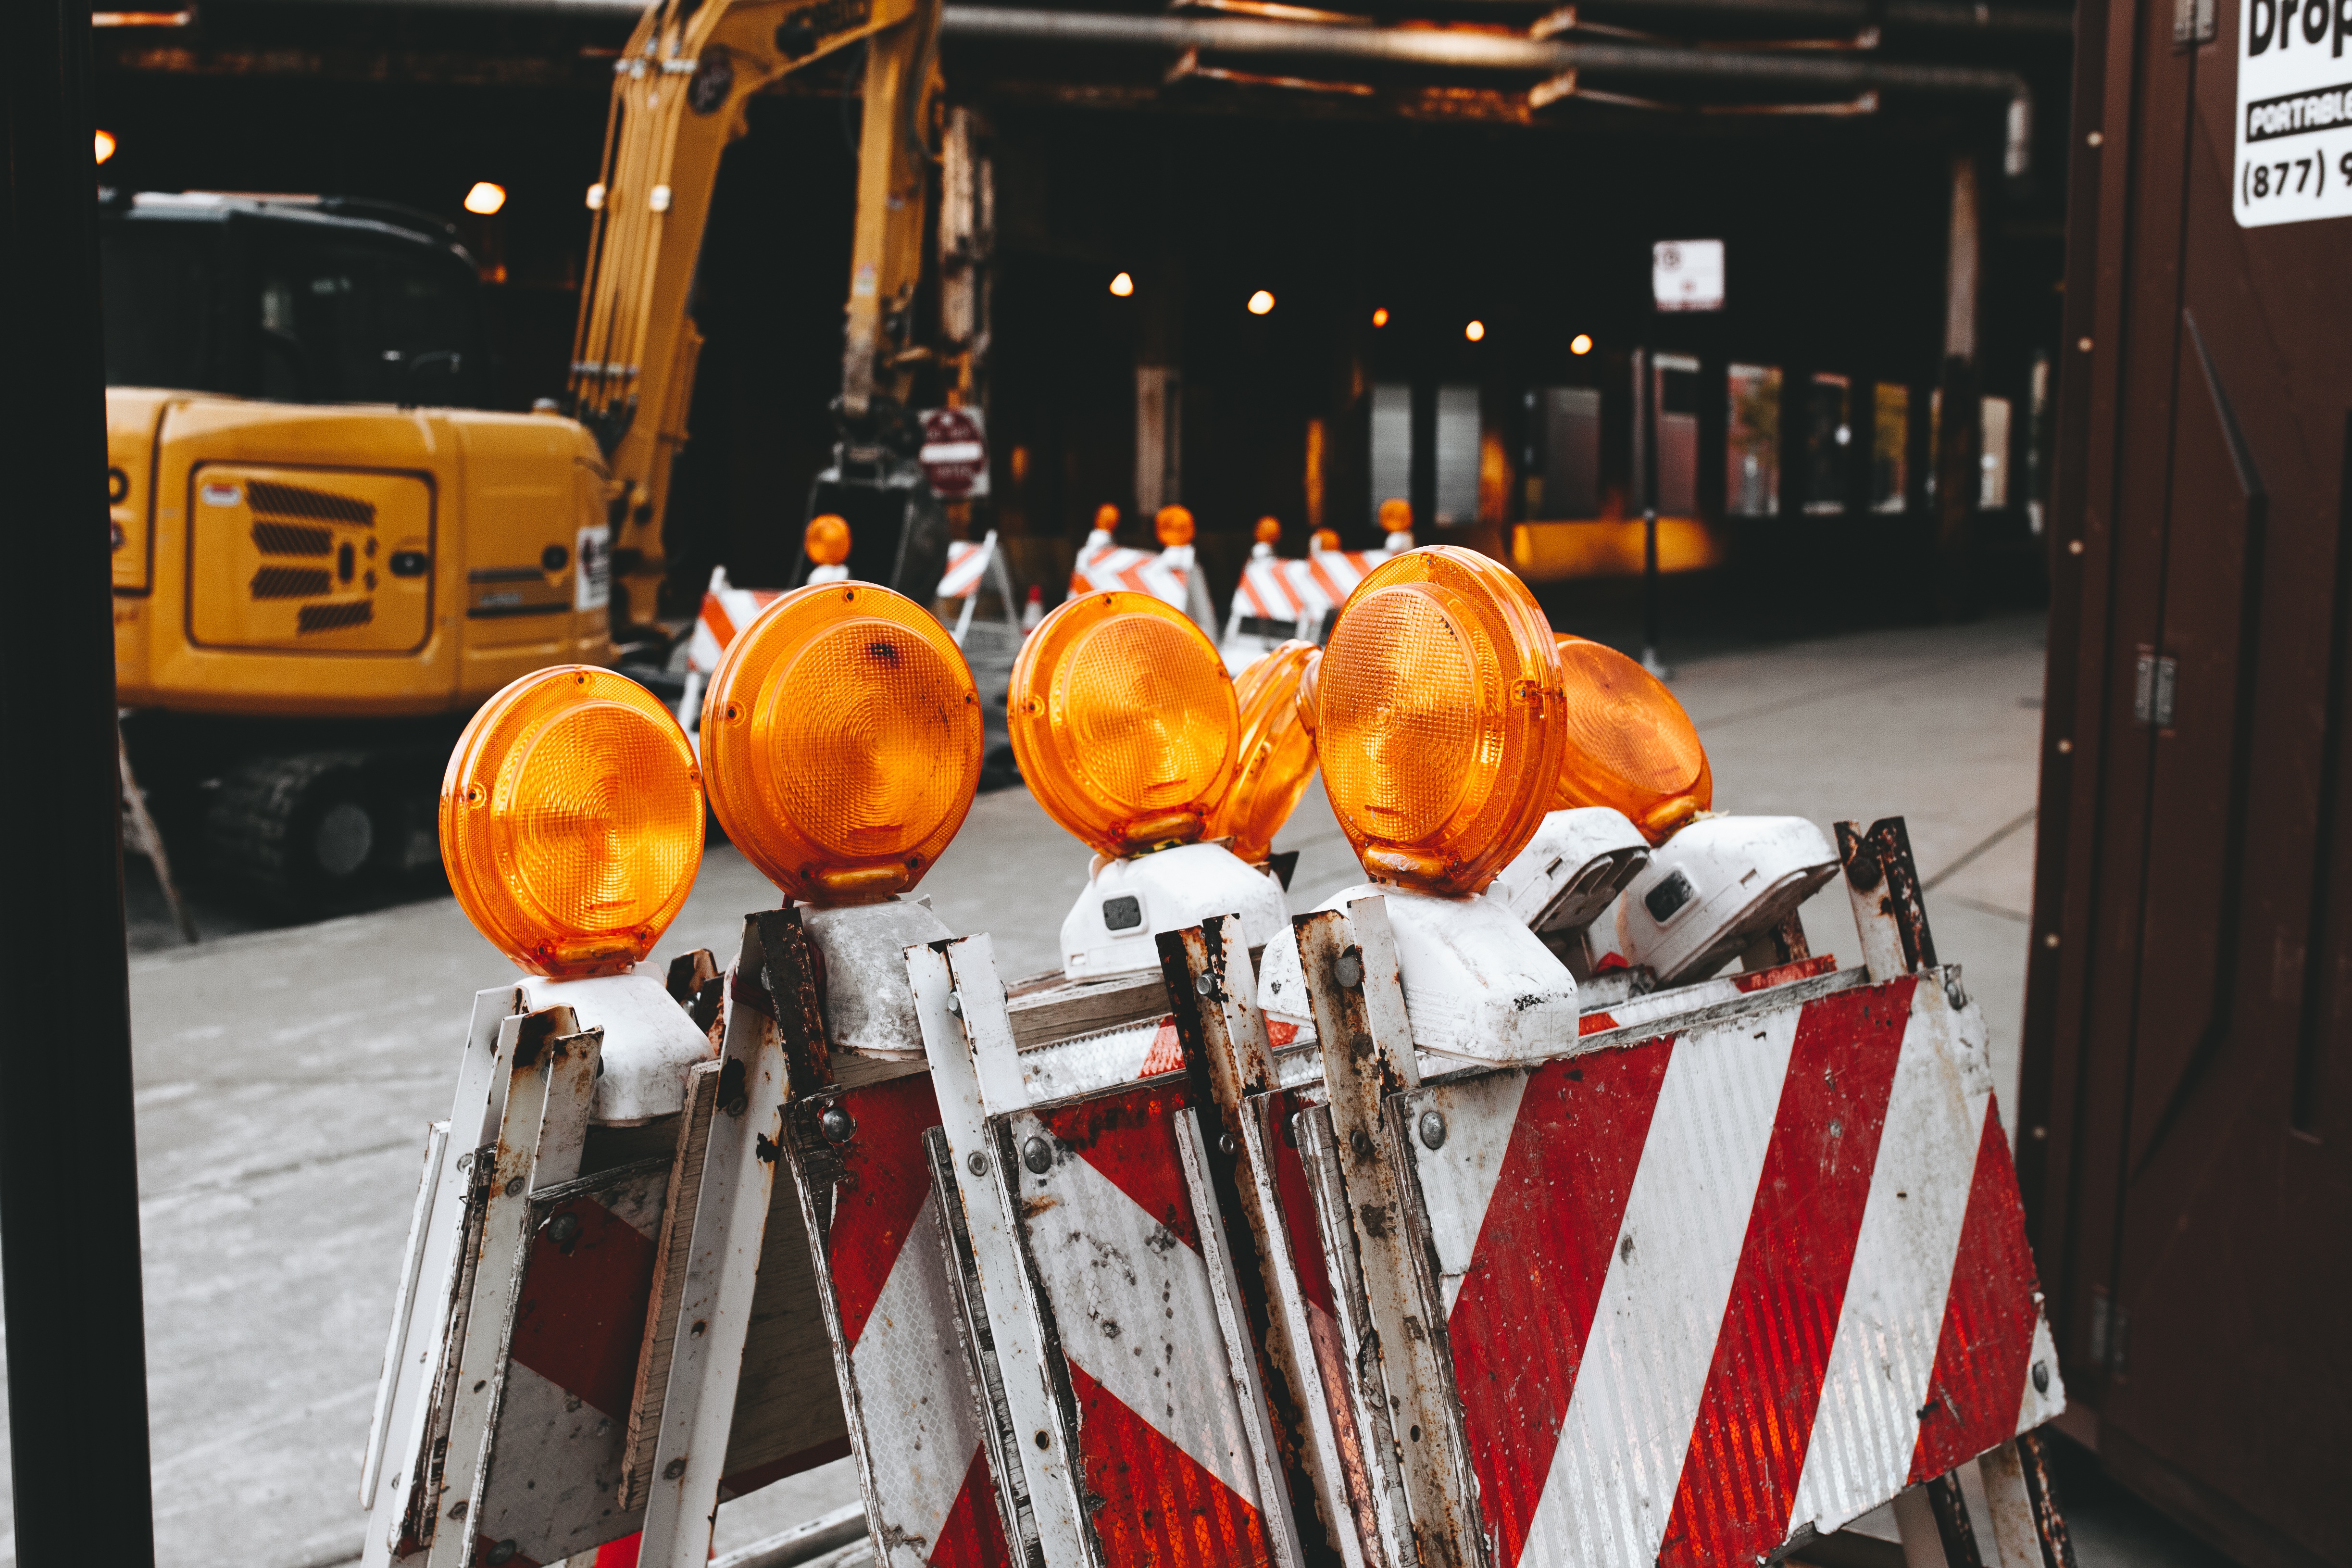
people, road, street, building, city, urban, vehicle, equipment, industry, drum, outdoors, safety, accident, drums, emergency